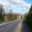
Label: road